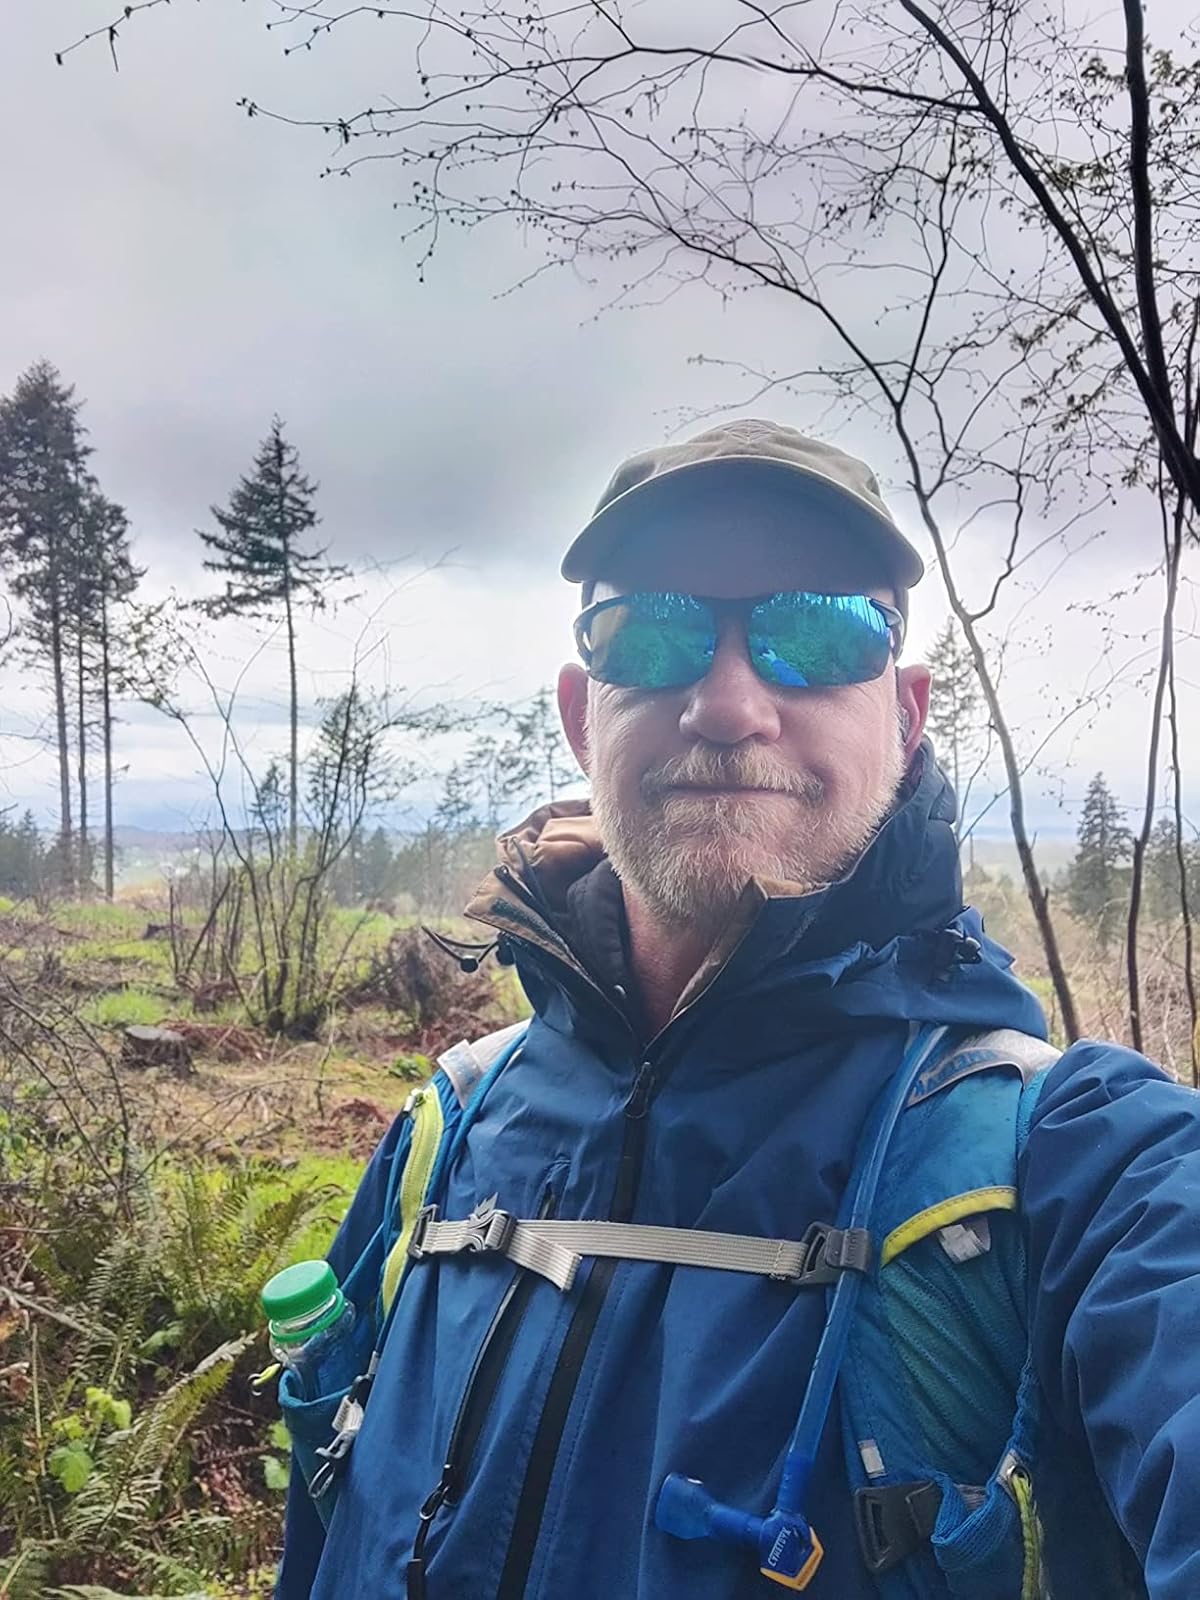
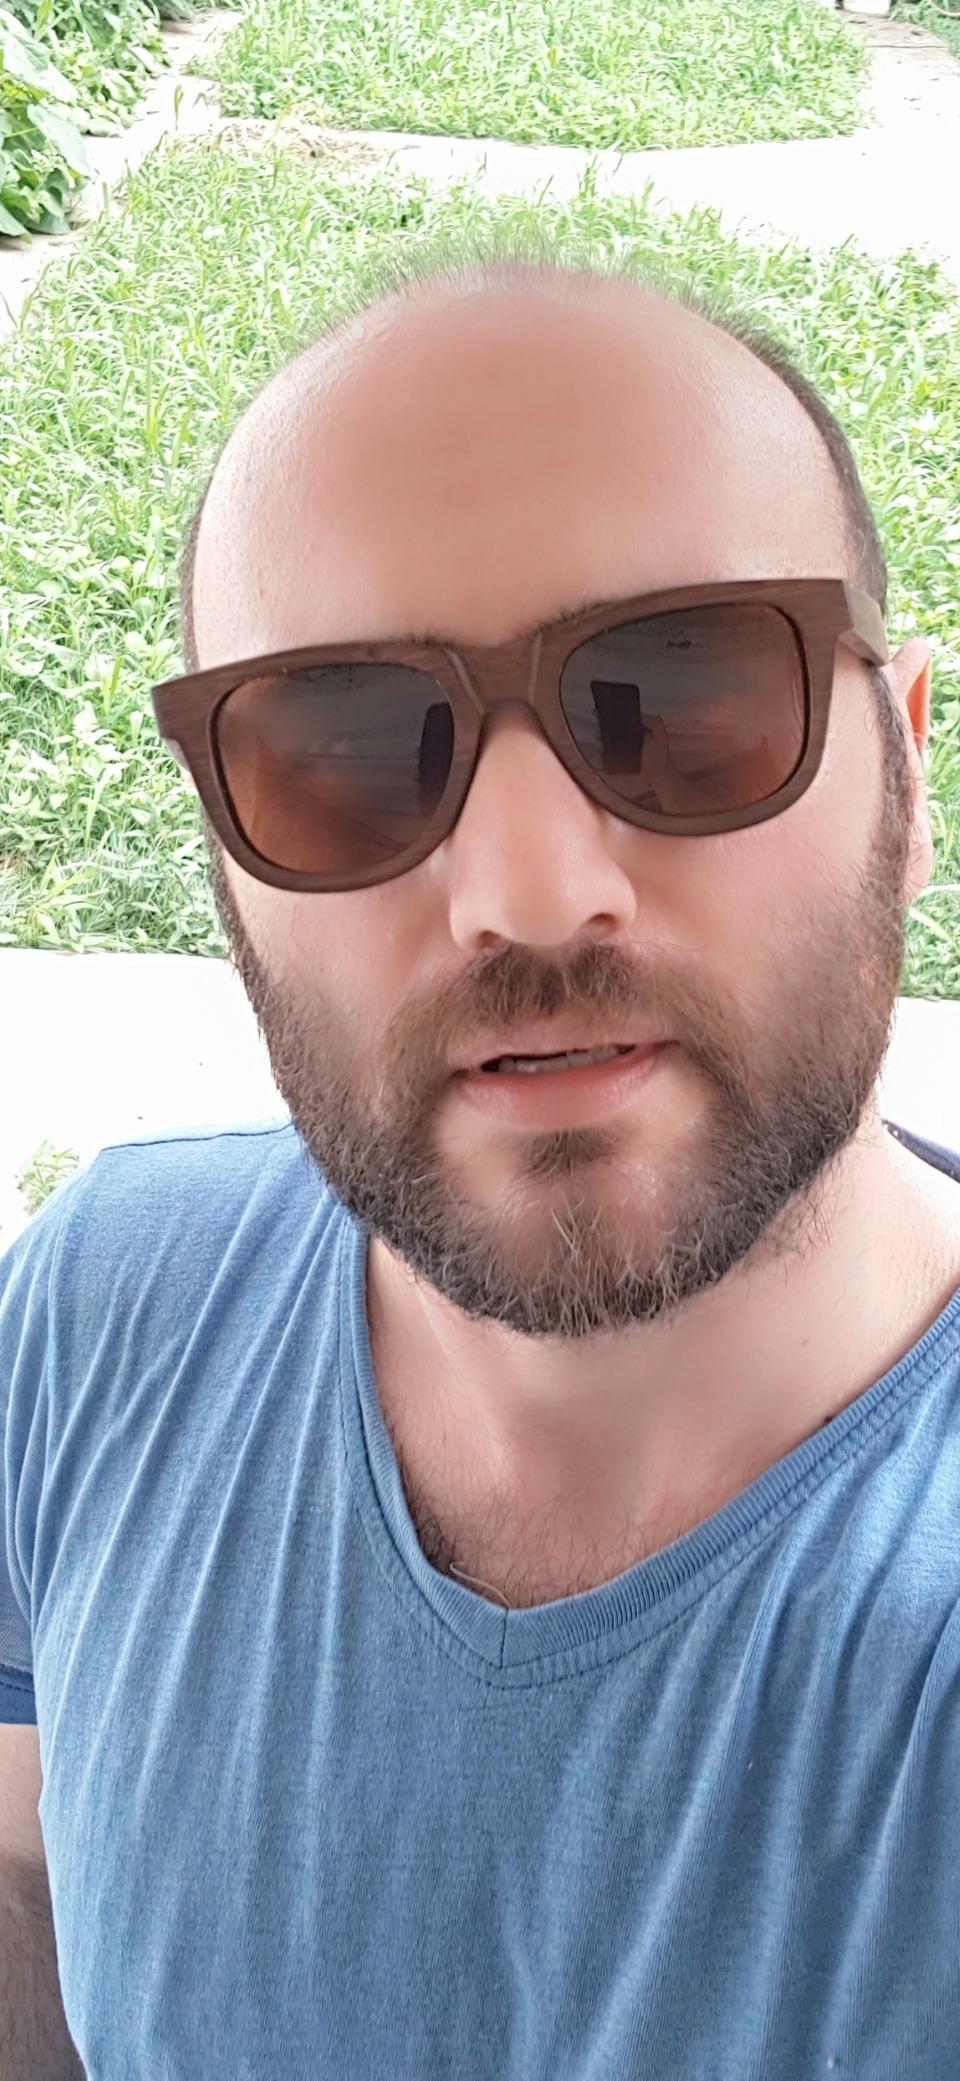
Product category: accessories_sunglasses
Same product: no